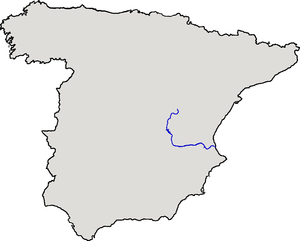
Le secteur de l'hydroélectricité en Espagne se trouve dans la moyenne des autres pays de l'OCDE quant à la production hydroélectrique : 13,4 % de la production électrique était d'origine hydraulique en 2018. La productibilité hydraulique connait des variations de très grande ampleur en fonction de l'abondance des précipitations : en 2017, la production hydraulique a chuté de 47 % et en 2018 elle a rebondi de 74 % ; entre l'année 2012 et l'année 2010, le rapport est de un à trois.